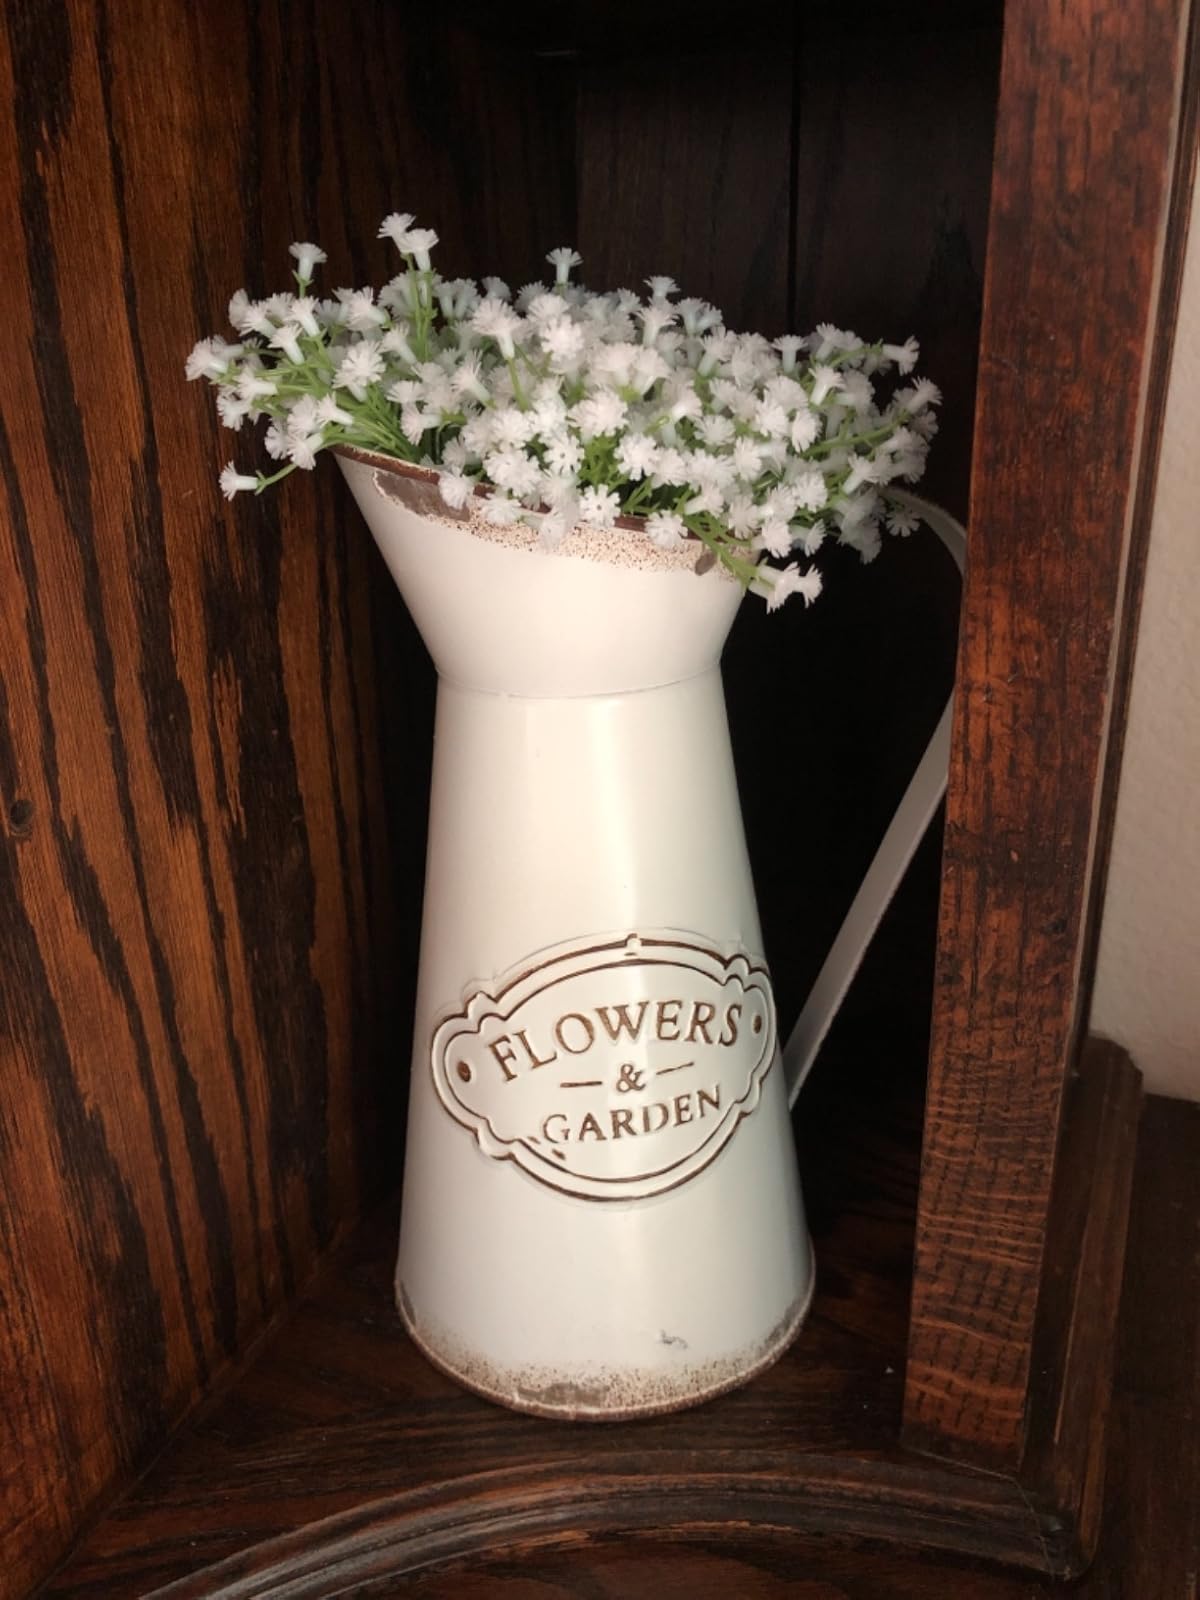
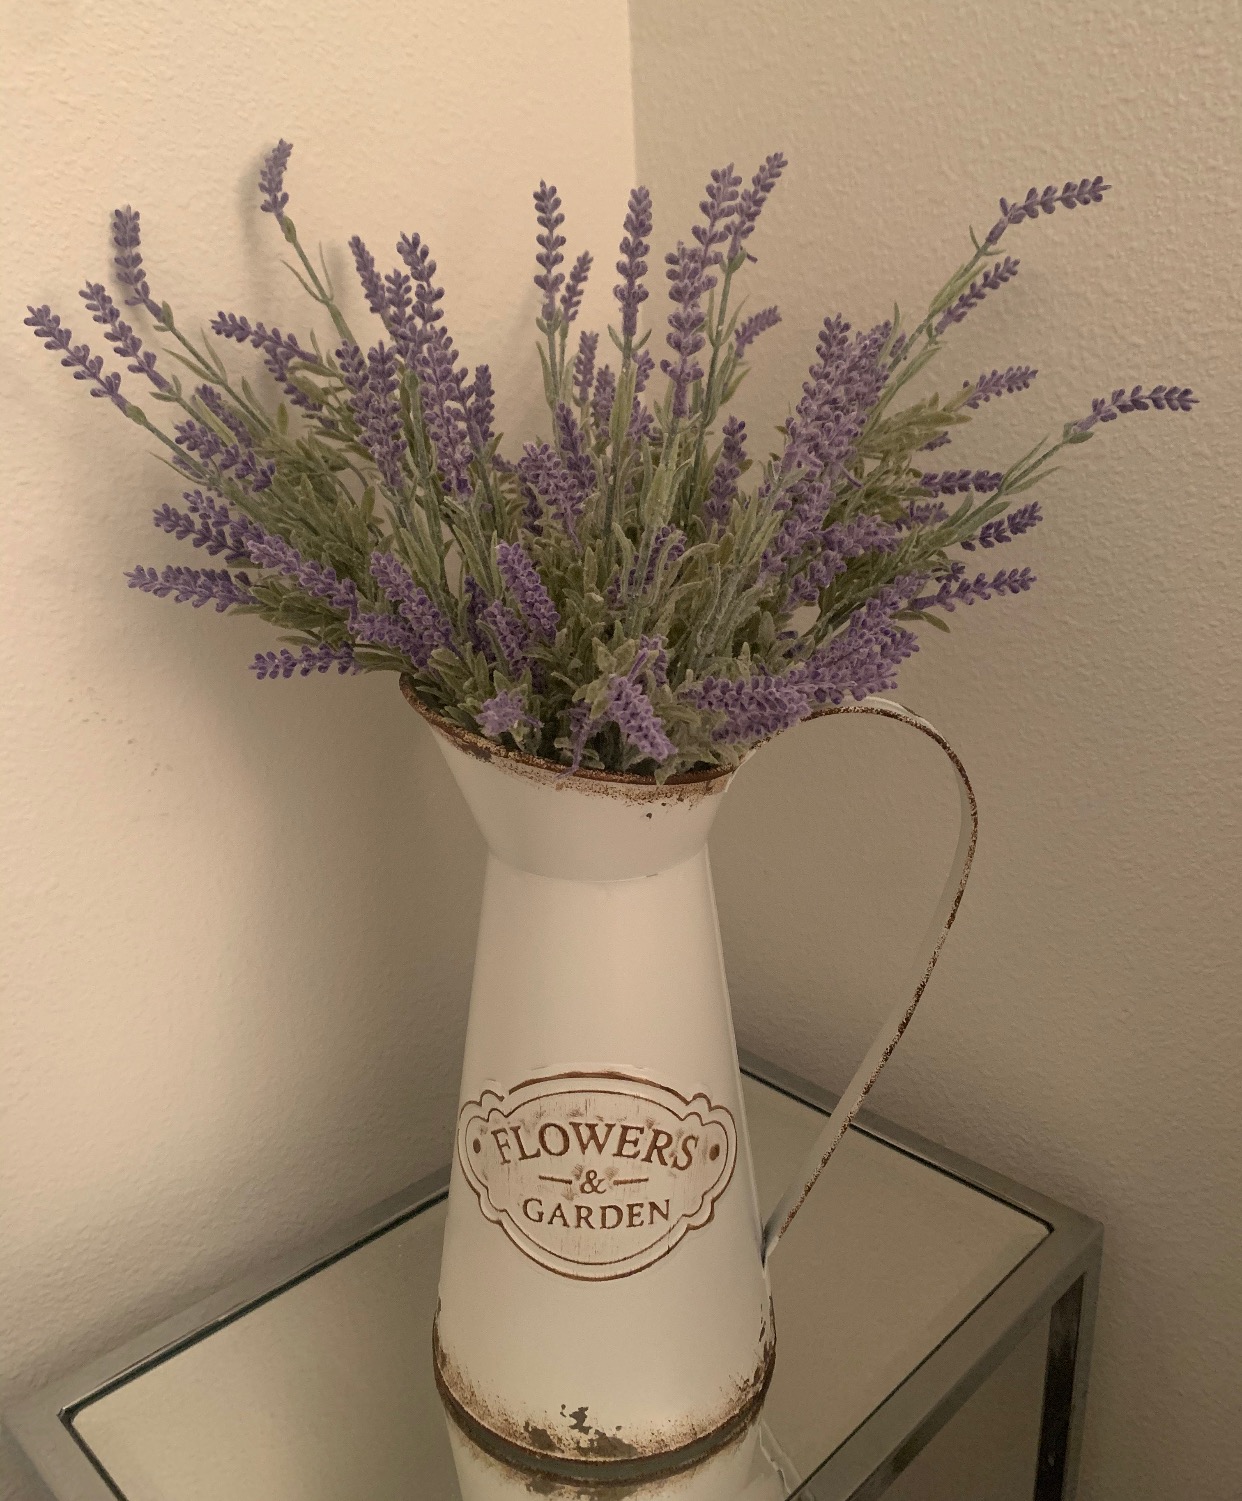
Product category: vase
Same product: yes